Darling Street

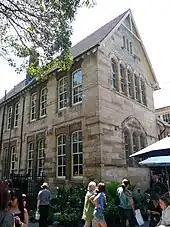
Rozelle Public School, designed by John Horbury Hunt

Darling Street was named after General Sir Ralph Darling, a British Army officer who served as Governor of New South Wales from 1825 to 1831.